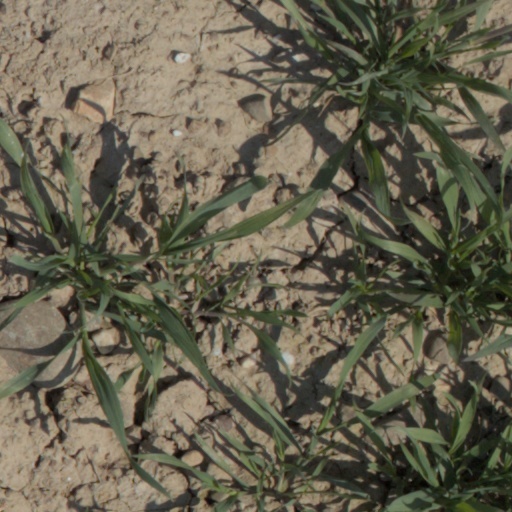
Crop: wheat